Constantine XI Palaiologos

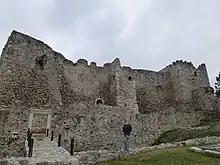
Ruins of the castle at Patras, captured by Constantine in 1430

Constantine's capture of Patras was seen as an affront by the Pope, the Venetians, and the Ottomans. In order to pacify any threats, Constantine sent ambassadors to all three, with Sphrantzes being sent to talk with Turahan, the Ottoman governor of Thessaly. Although Sphrantzes was successful in removing the threat of Turkish reprisal, the threat from the west was realized as the dispossessed Archbishop arrived at the head of a mercenary army of Catalans. Unfortunately for Malatesta, the Catalans had little interest in helping him recover Patras, and they attacked and seized Glarentza instead, which Constantine had to buy back from them for 6,000 Venetian ducats, and began plundering the Moreot coastline. To prevent Glarentza from being seized by pirates, Constantine eventually ordered it to be destroyed. During this perilous time, Constantine suffered another loss: Theodora died in November 1429. The grief-stricken Constantine first had her buried at Glarentza, but then moved to Mystras. Once the Archbishop's castle surrendered to Constantine in July 1430, the city was fully restored to Byzantine rule after 225 years of foreign occupation. In November, Sphrantzes was rewarded by being proclaimed as the city's governor.